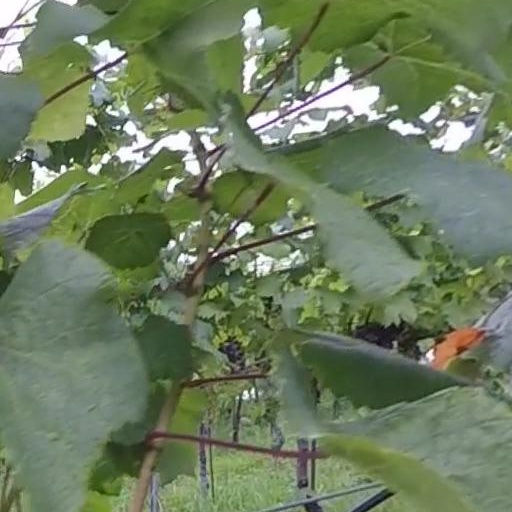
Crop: grape